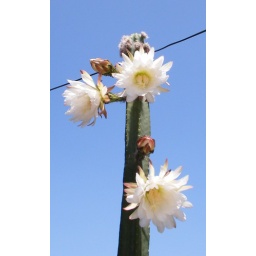
The cactus in front of our house began to flower recently.